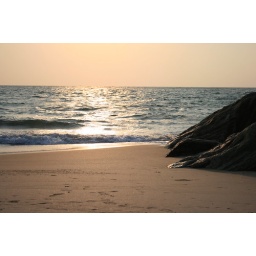
Beautiful shade of brown on sand, water and sky around sunset